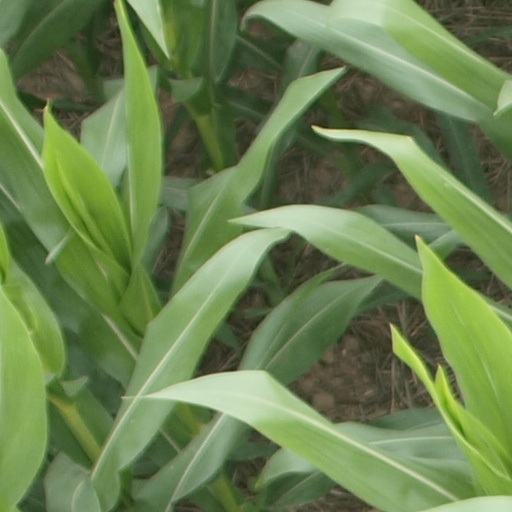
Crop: maize; corn